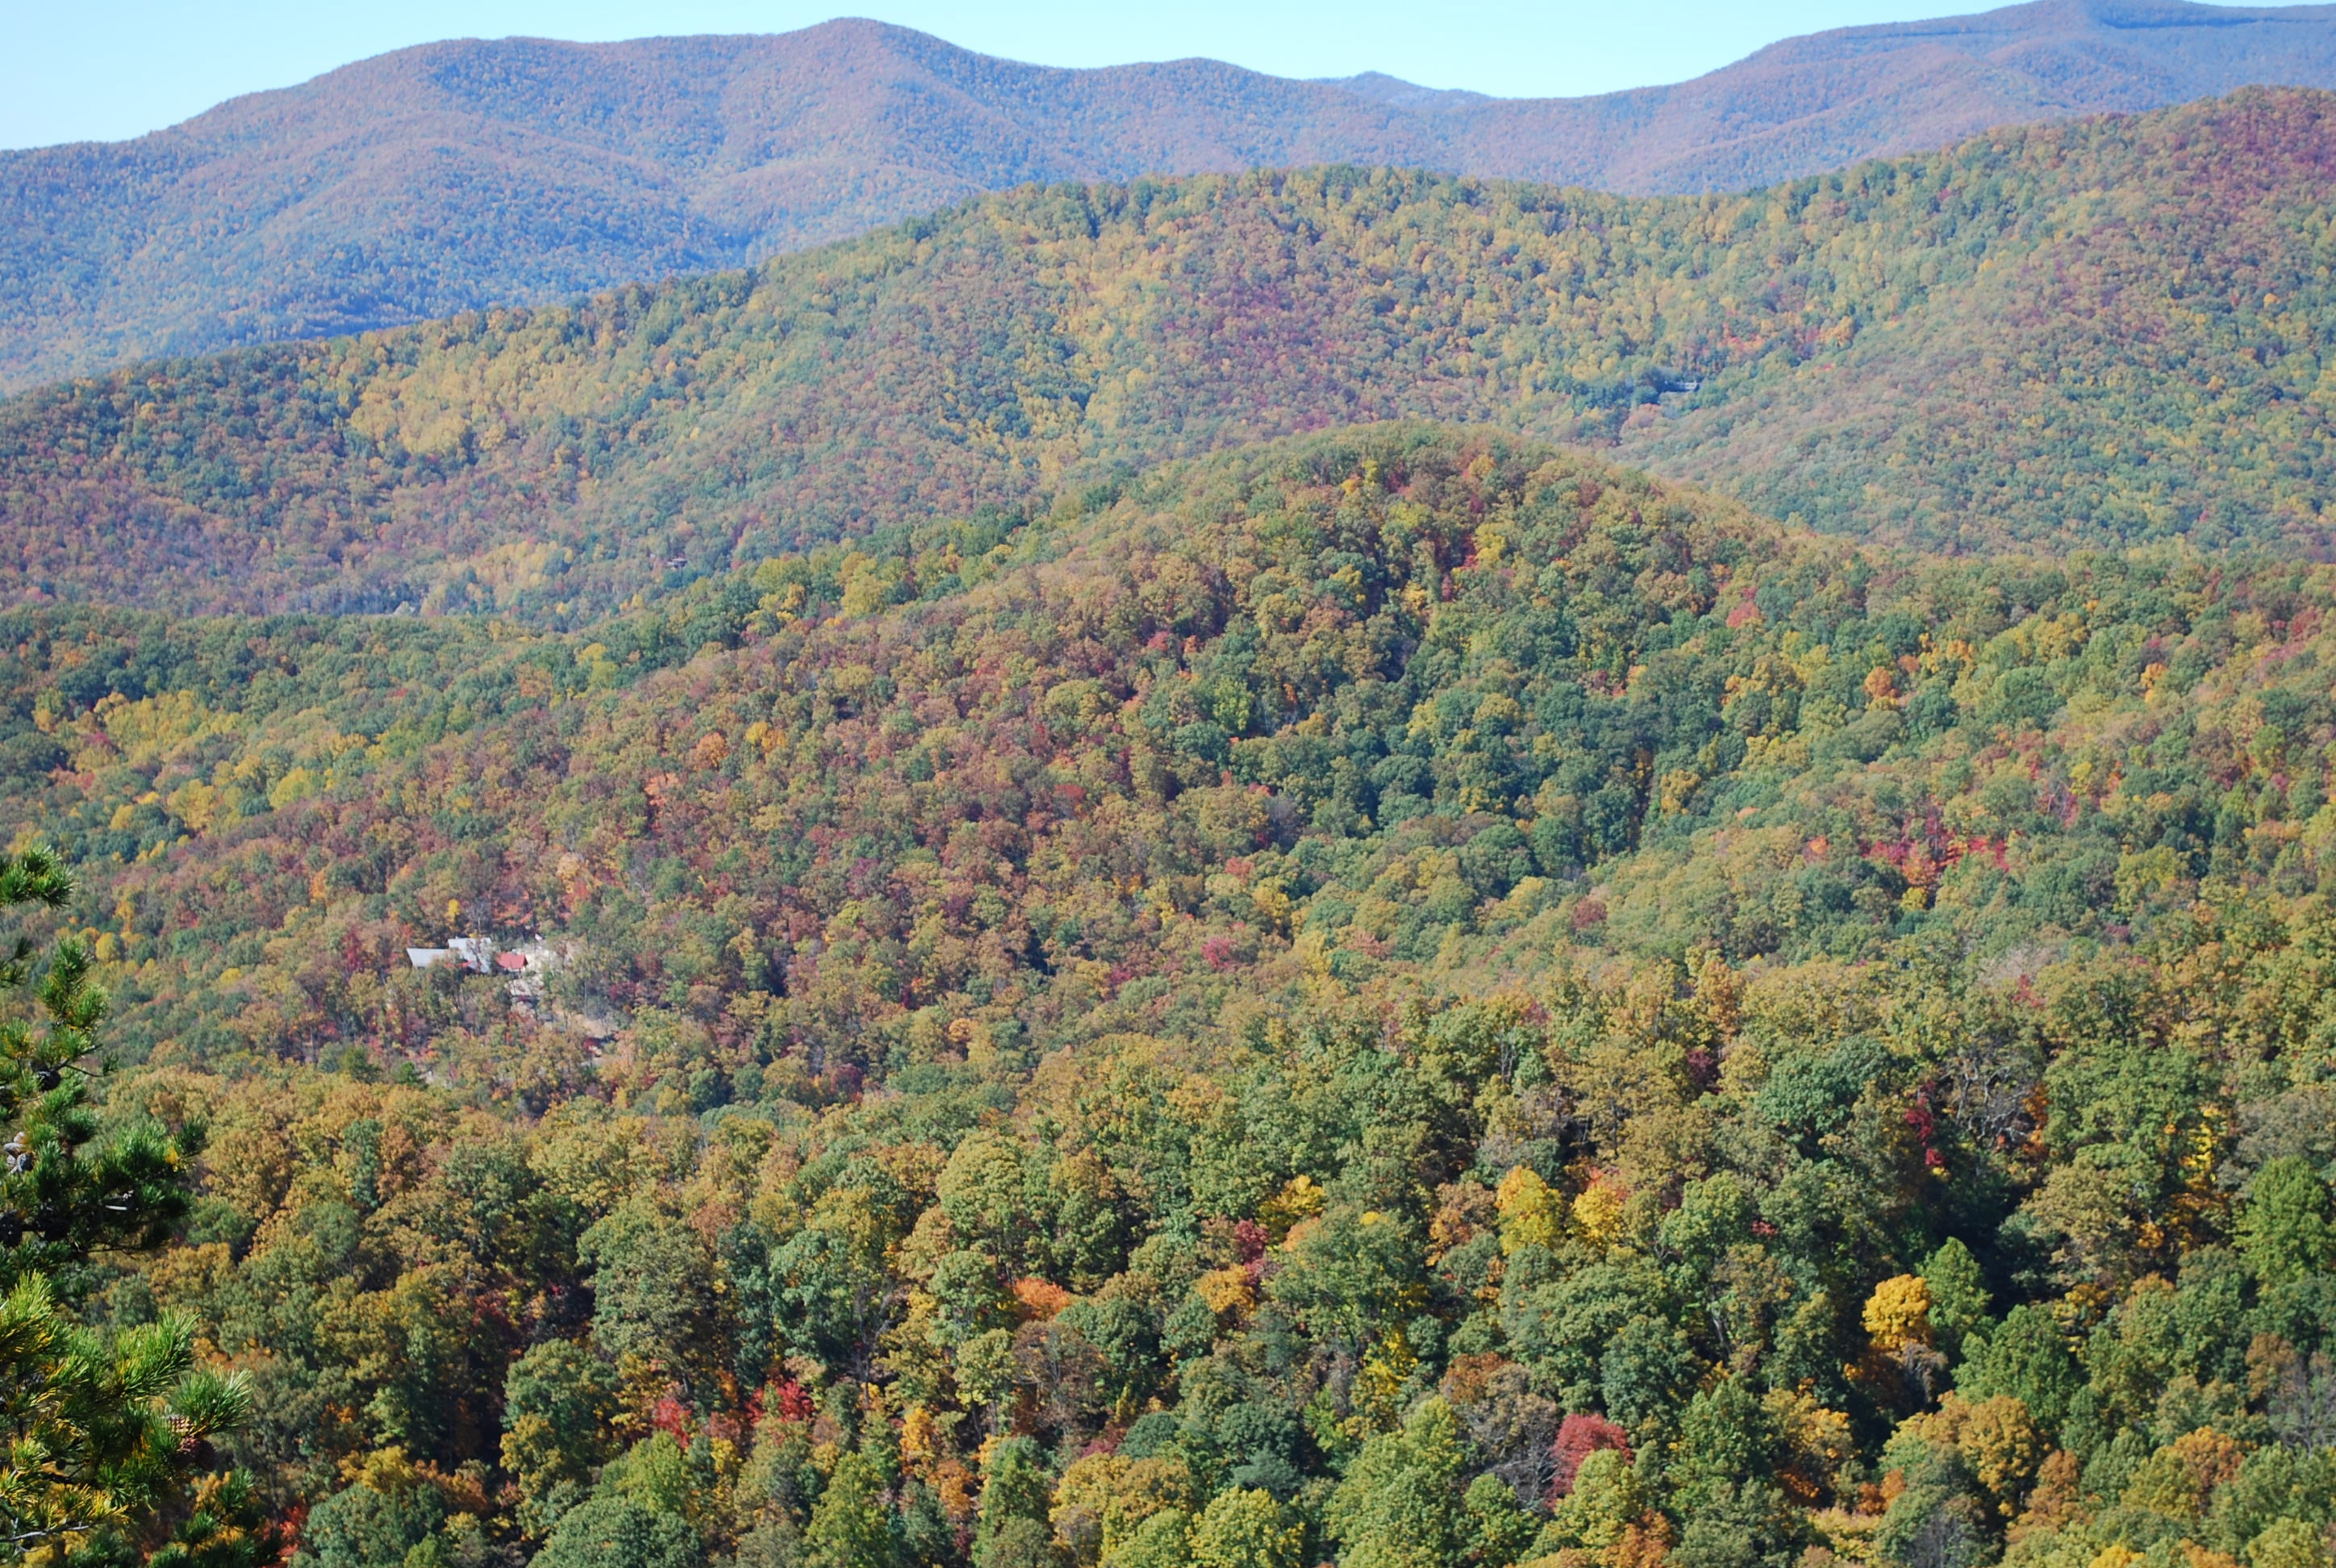
tree, forest, wilderness, mountain, trail, leaf, fall, hill, valley, autumn, season, ridge, vegetation, plateau, woodland, habitat, ecosystem, north carolina, blue ridge mountains, biome, natural environment, woody plant, temperate broadleaf and mixed forest, temperate coniferous forest